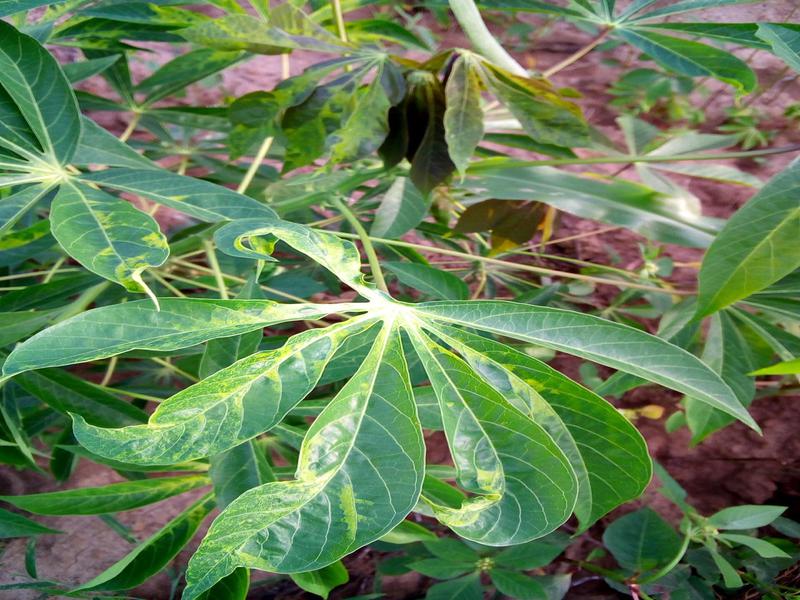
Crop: cassava
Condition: mosaic_disease